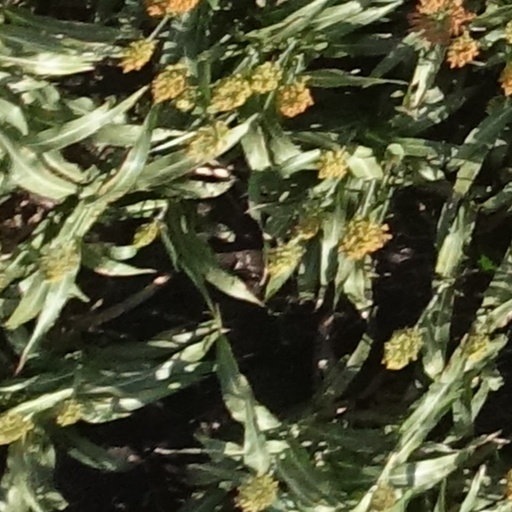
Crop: sorghum